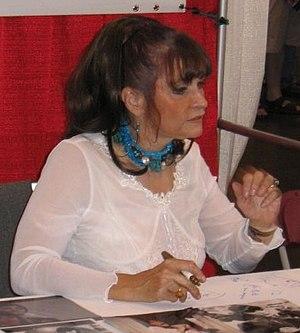
Canadiens anglais fait traditionnellement référence aux descendants des habitants des Treize colonies anglaises qui se sont exilés au Canada durant et après la Révolution américaine ou à ceux qui ont émigré du Royaume-Uni après la Conquête. Au Québec, les termes « Canadien anglais » ou « Canada anglais » sont souvent utilisés pour faire référence à tous les Canadiens anglophones, qu'ils soient d'origine britannique ou non.